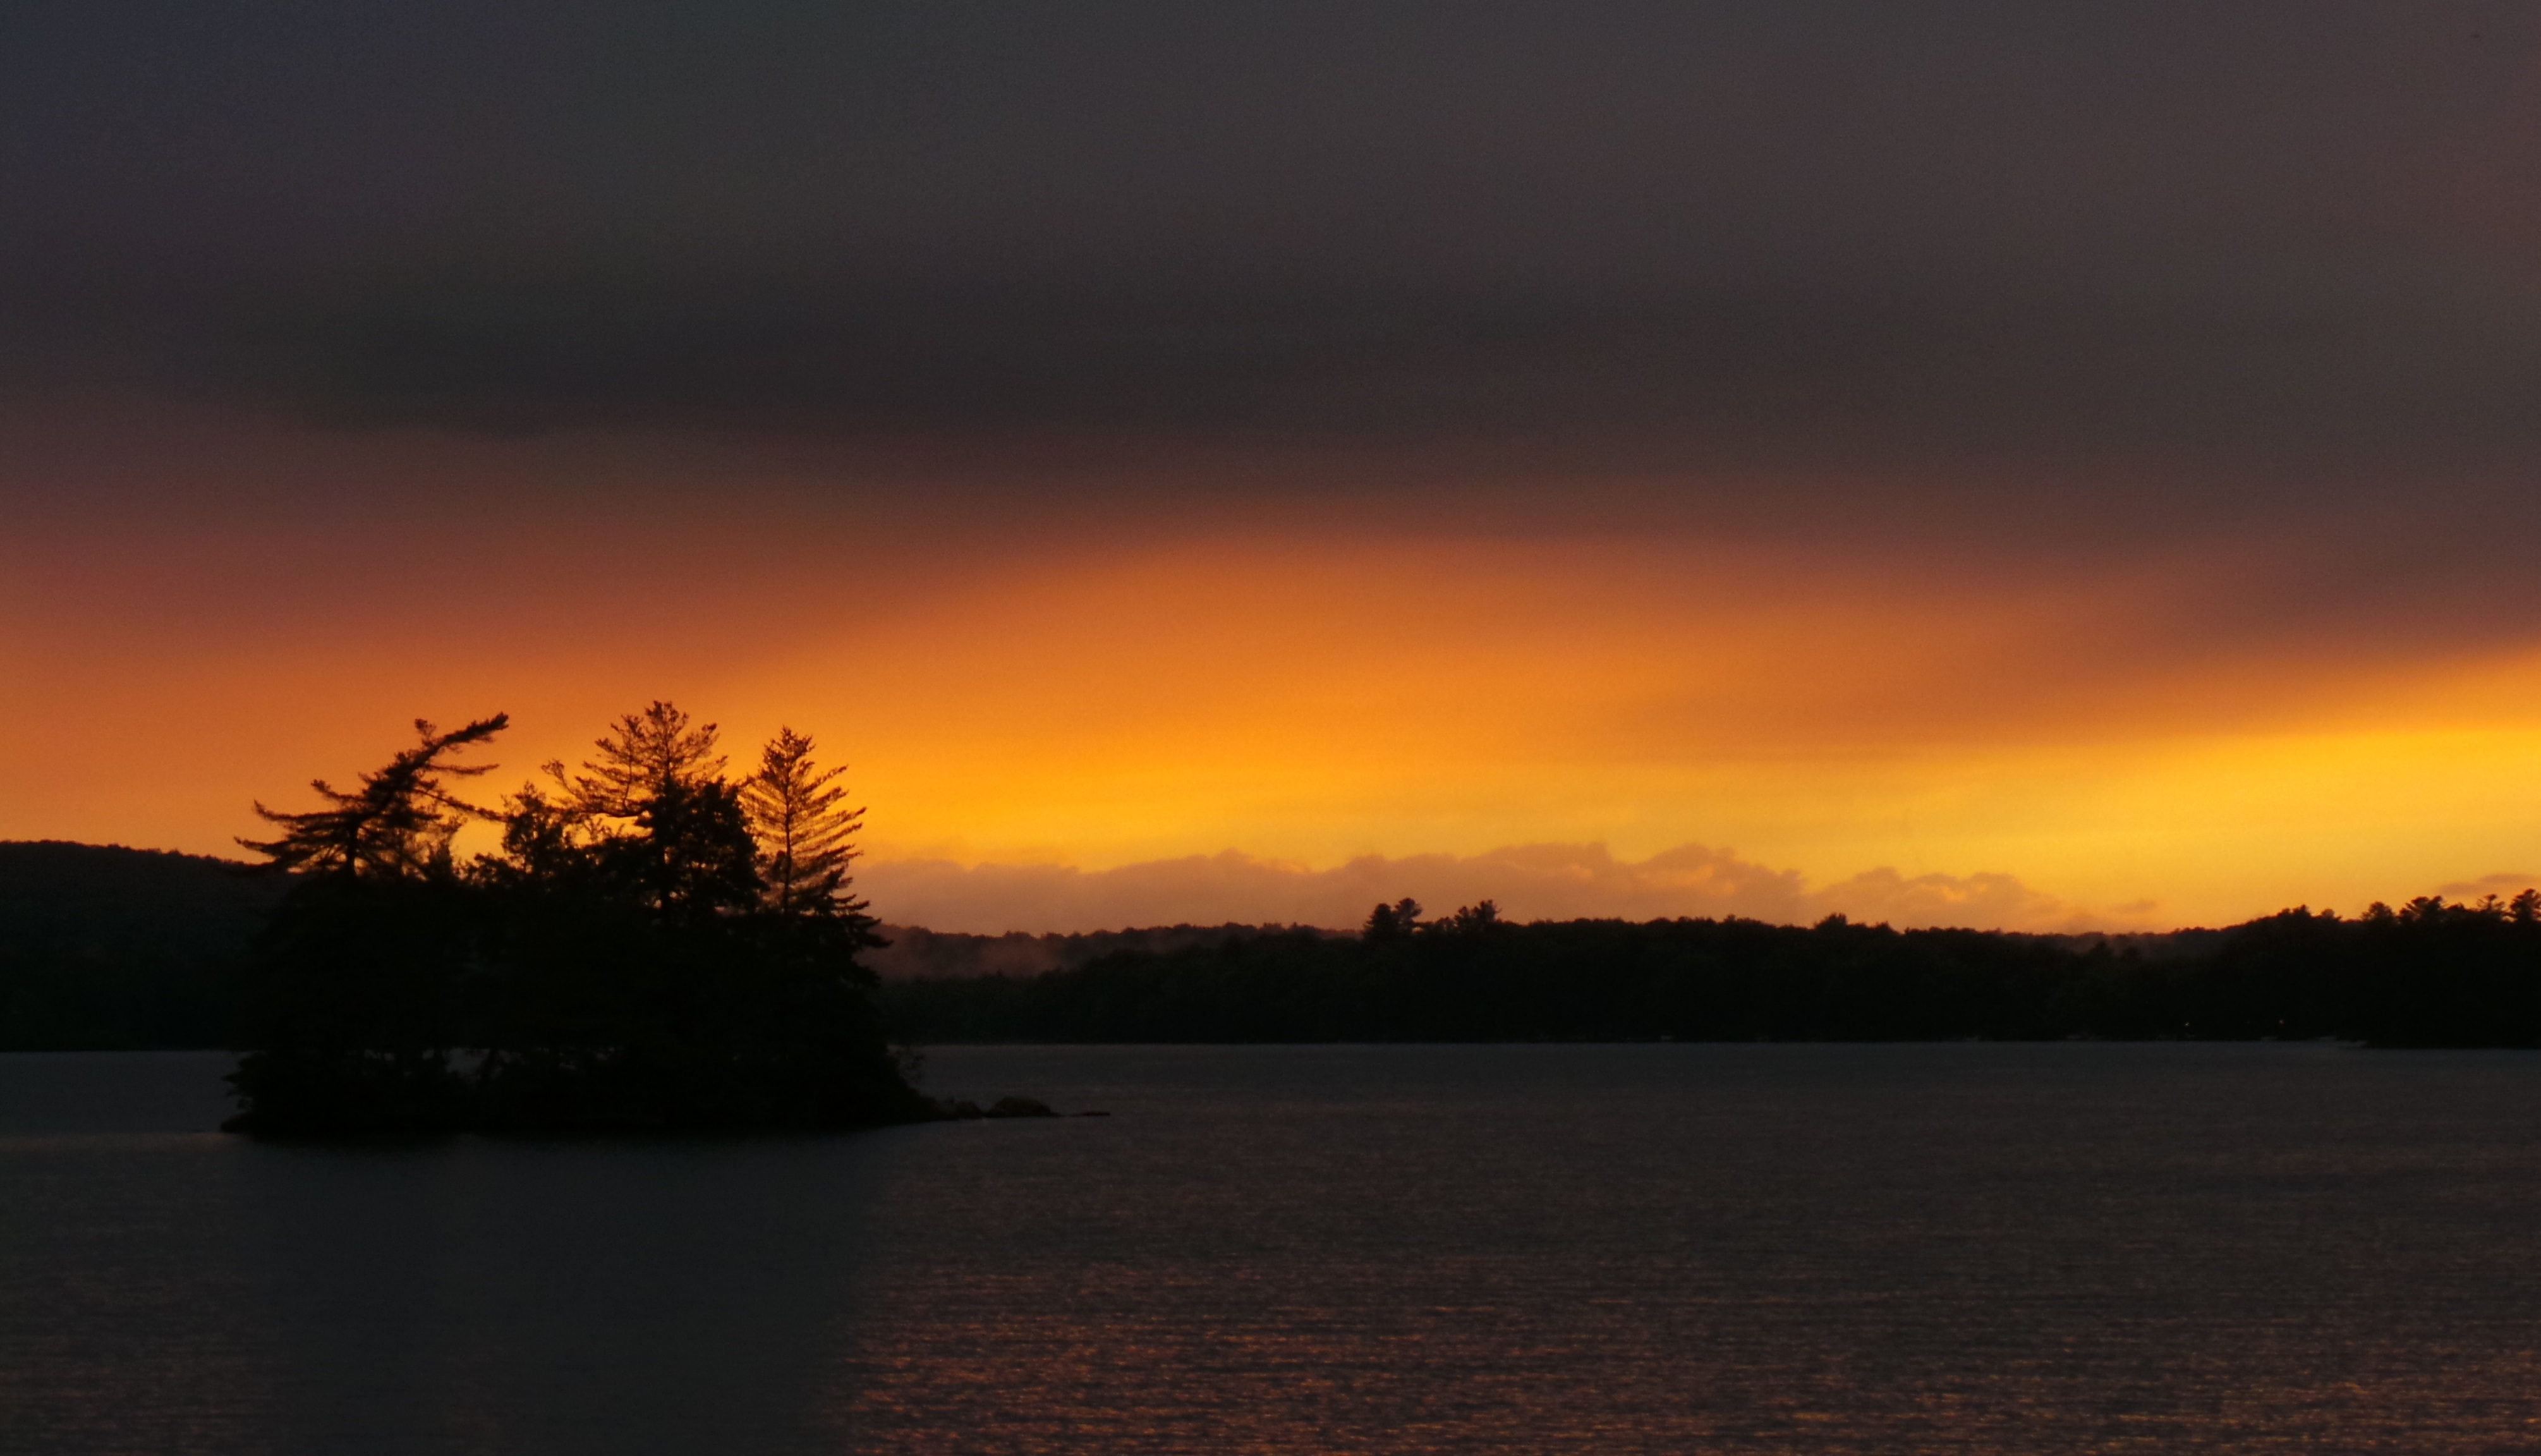
sea, horizon, cloud, sunrise, sunset, morning, lake, dawn, river, dusk, evening, reflection, loch, afterglow, atmospheric phenomenon, red sky at morning